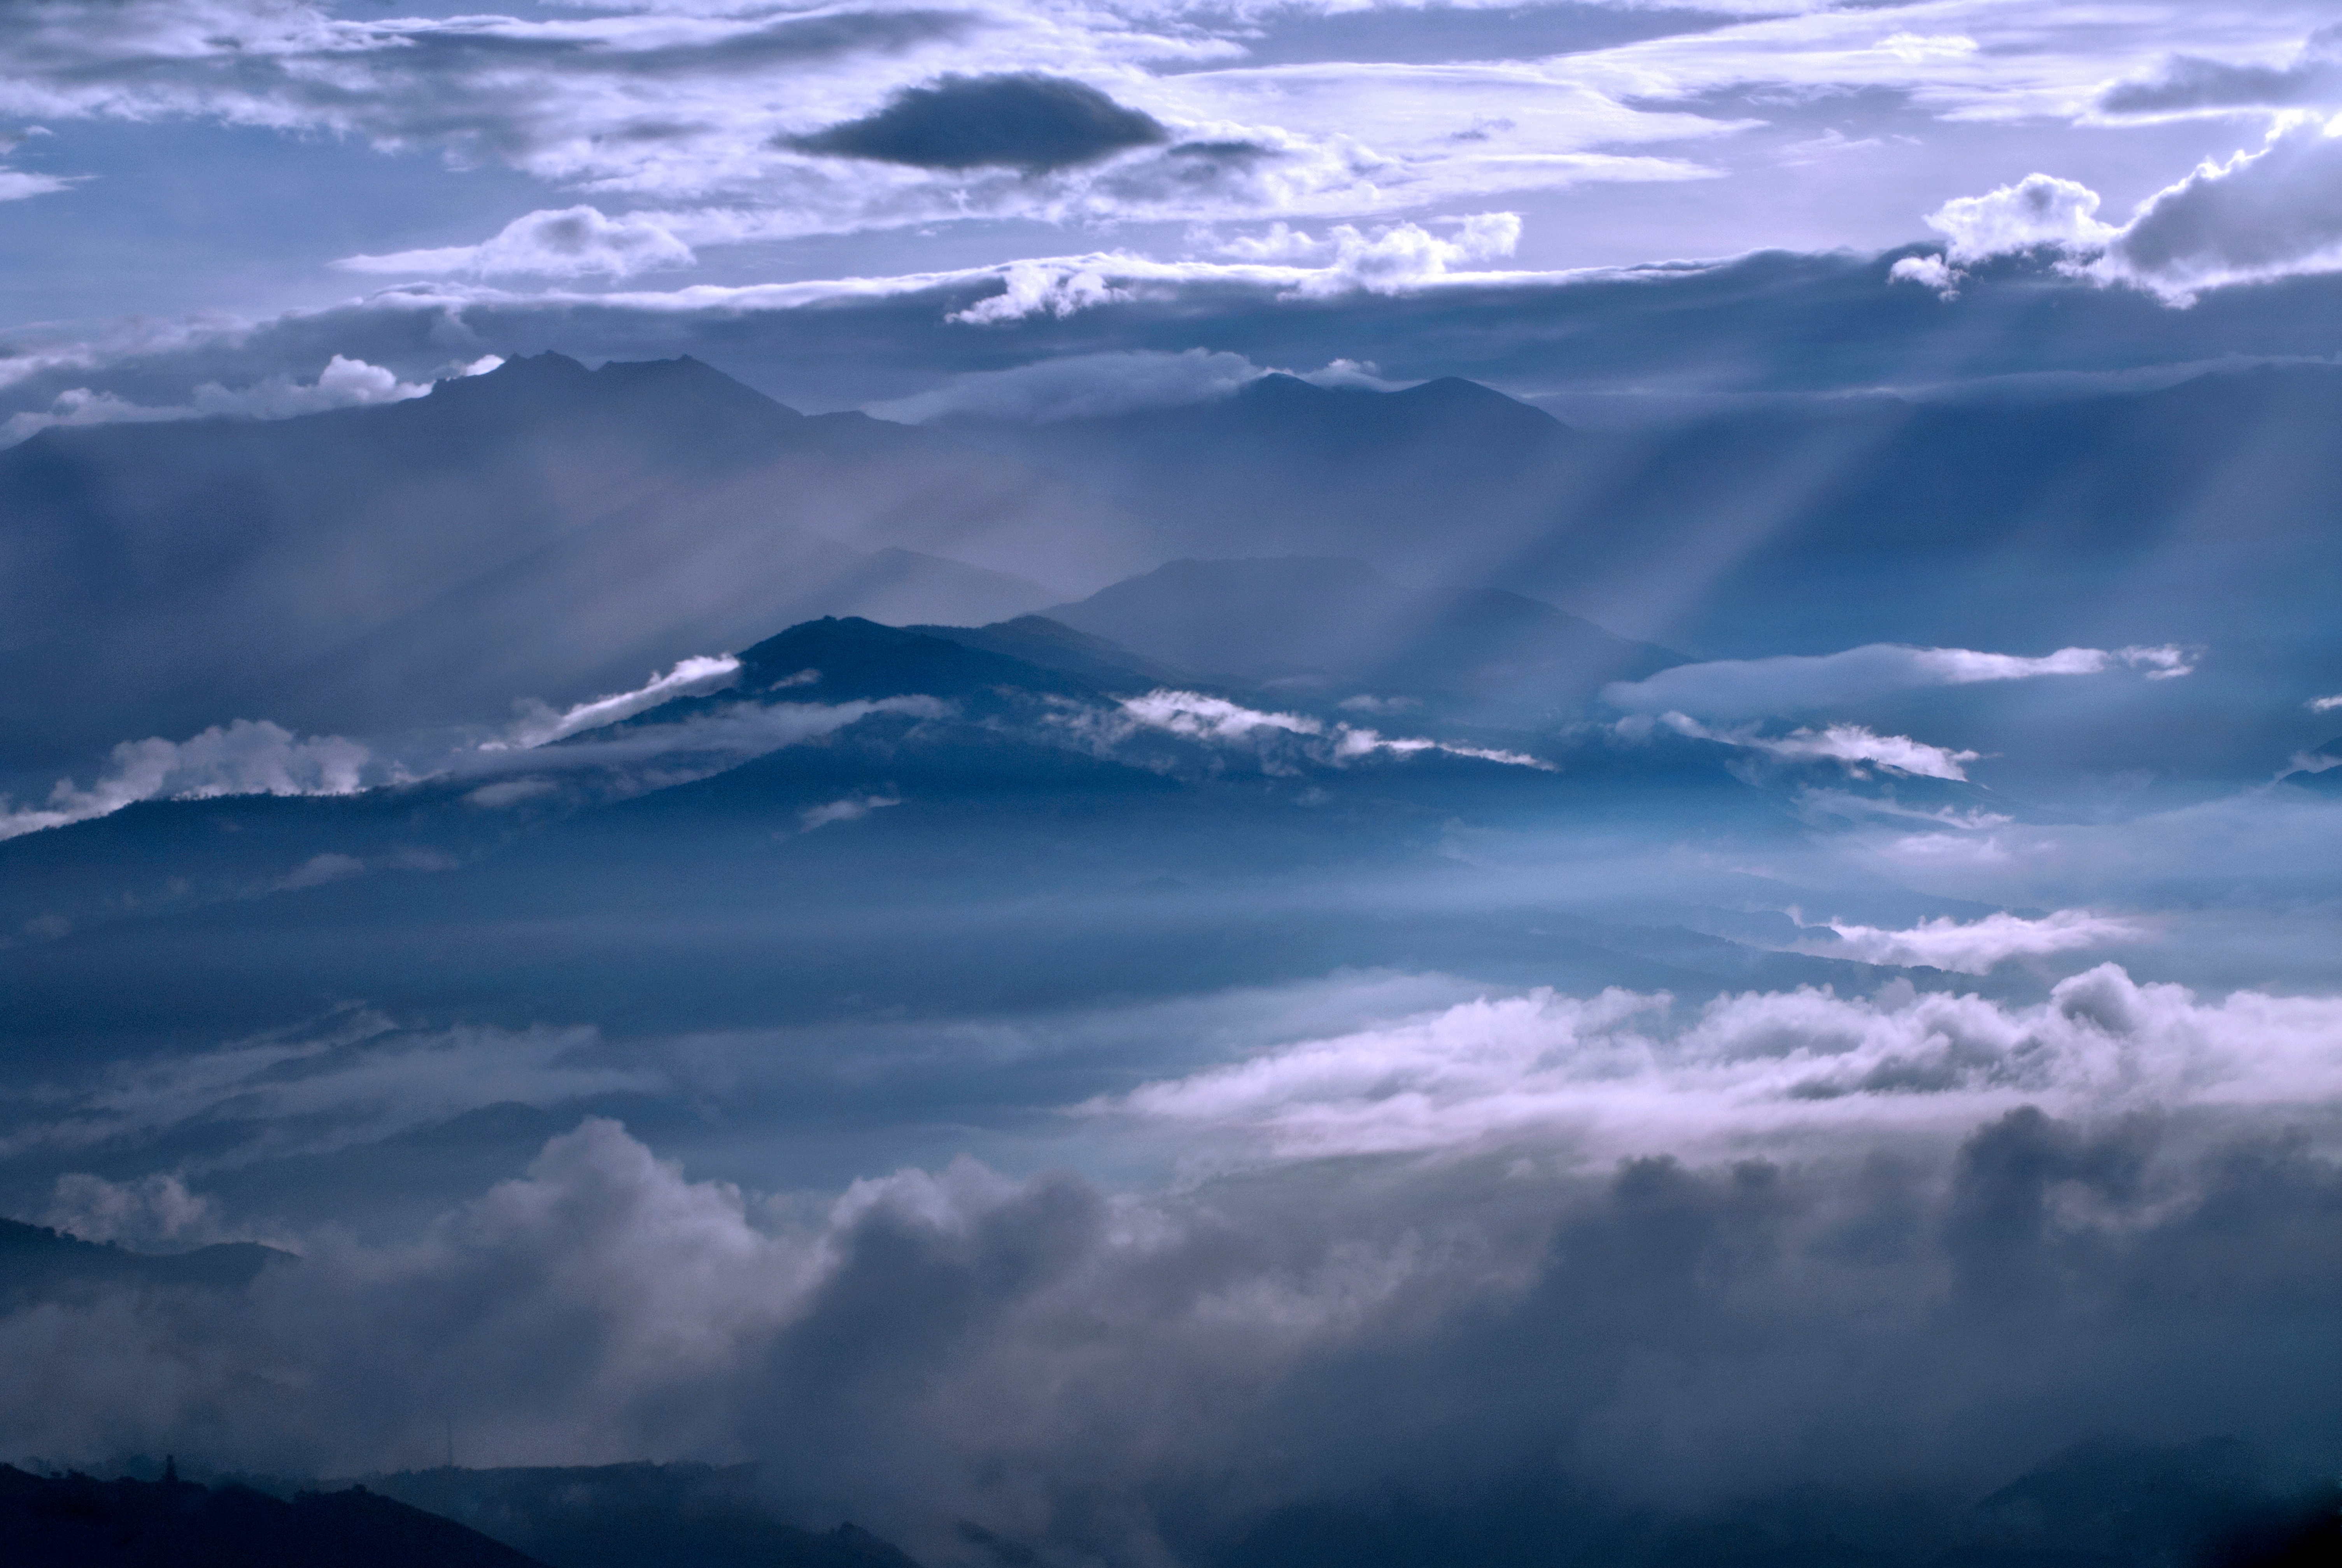
nature, horizon, mountain, cloud, sky, sunrise, sunlight, morning, wave, dawn, atmosphere, mountain range, dusk, reflection, weather, cumulus, meteorological phenomenon, atmospheric phenomenon, atmosphere of earth, mountainous landforms, wind wave